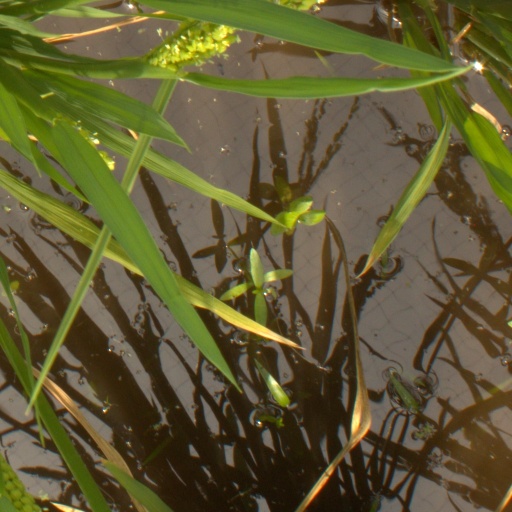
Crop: rice